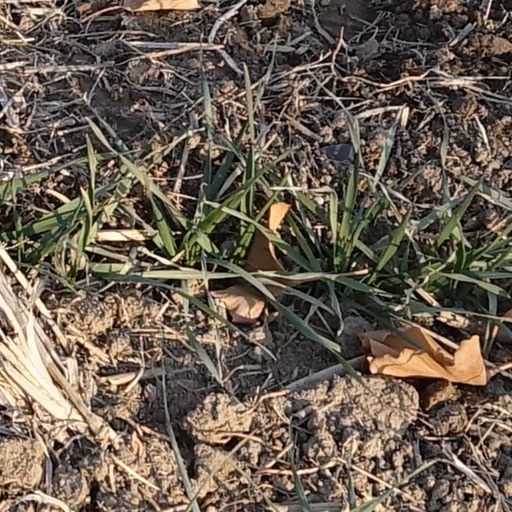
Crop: wheat